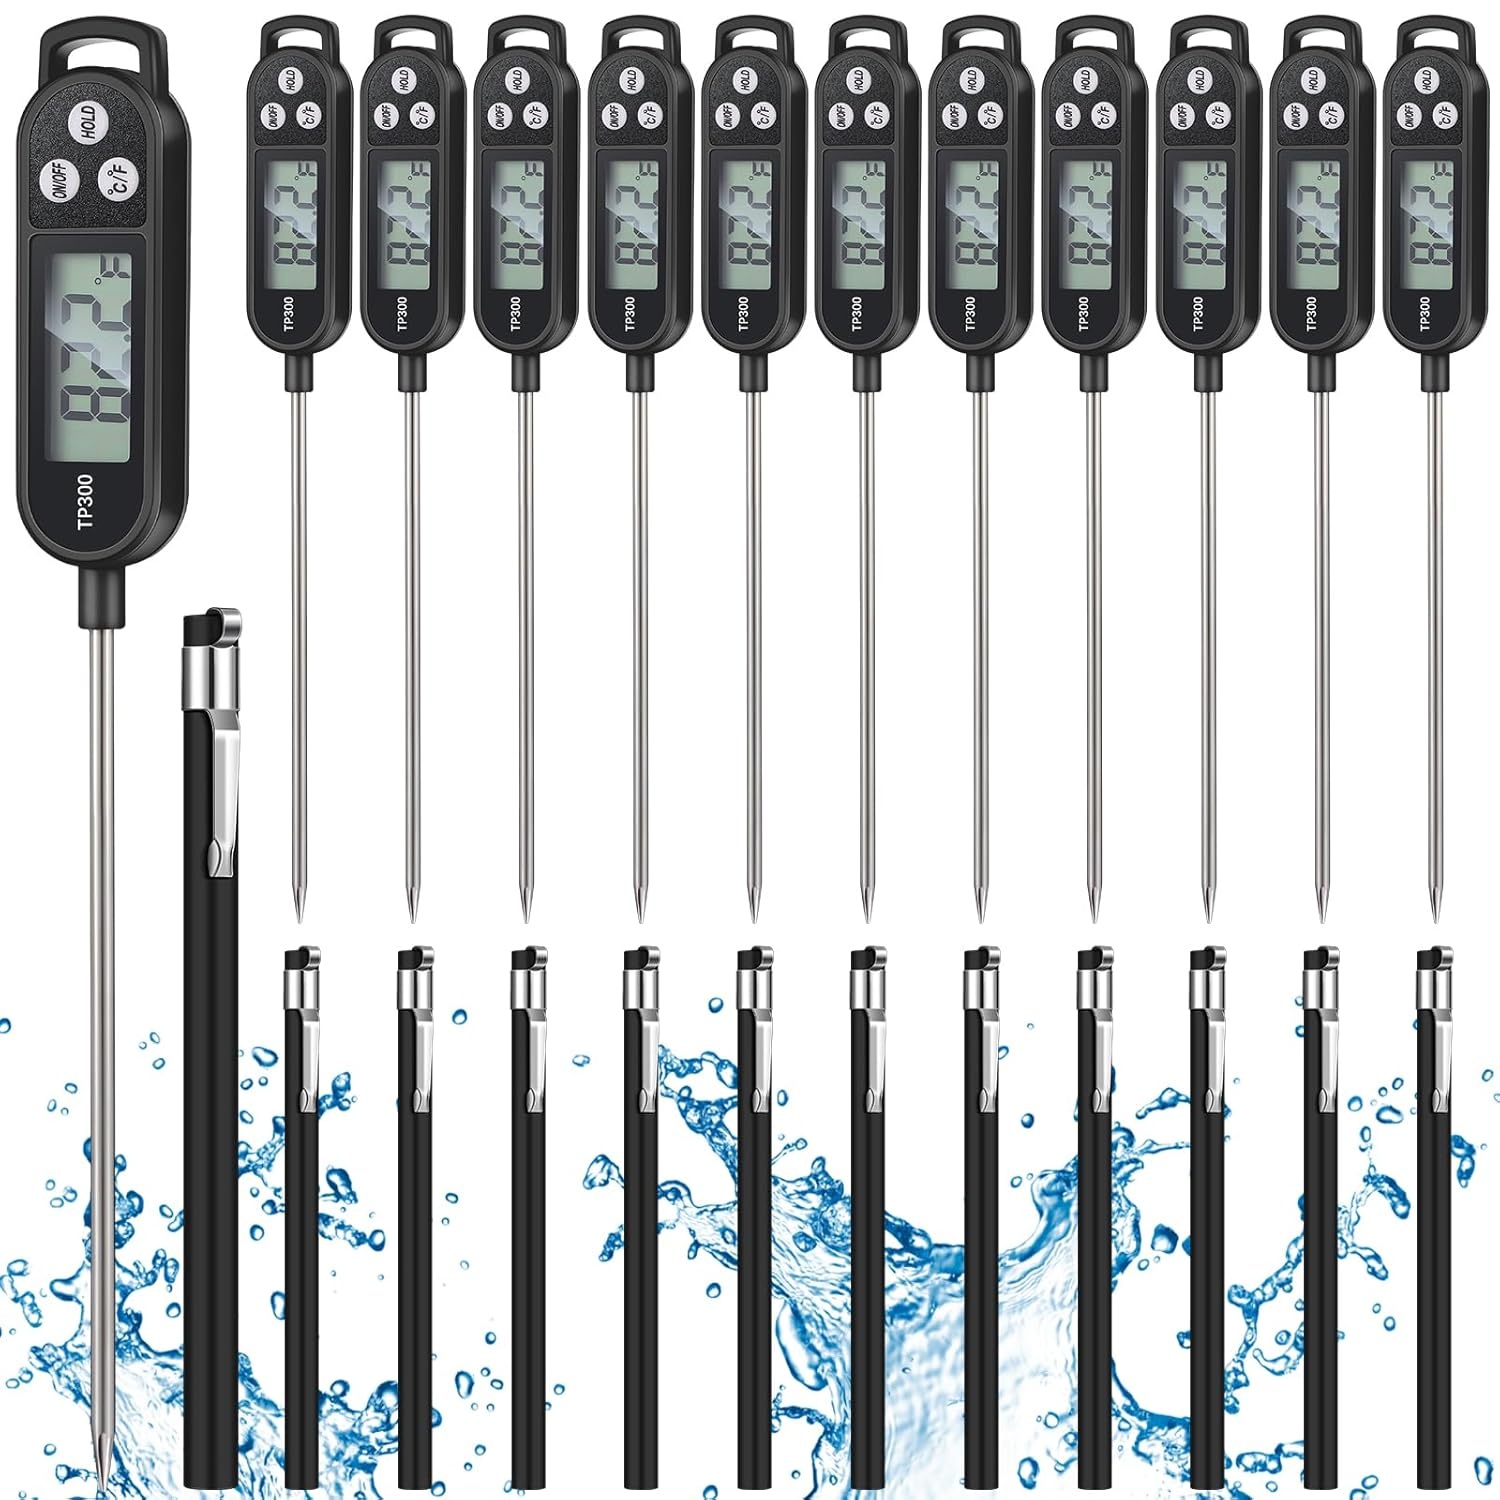
12 Pcs Meat Food Thermometer Food with Probe Water Liquid Instant Read Digital Thermometer Kitchen Cooking Supplies for Cooking BBQ Milk Yogurt (Black)
Brand: Copkim
Overview Brand : Copkim Special Feature : Fast Reading System Color : Black Age Range (Description) : Adult Included Components : 6 food thermometers, 6 protective sleeves Outer Material : Plastic Specification Met : ANSI, ASME, ASTM, CCC, CE, CSA, EMC, ETL, FCC, FDA, FE, HACCP, ISO 13485, ISO 9000, ISO 9001, NIST, NSF, RoHS, UL, WEEE ANSI, ASME, ASTM, CCC, CE, CSA, EMC, ETL, FCC, FDA, FE, HACCP, ISO 13485, ISO 9000, ISO 9001, NIST, NSF, RoHS, UL, WEEE Display Type : Digital Product Care Instructions : Wipe Clean Unit Count : 6.0 Count About this item Rich Content: this package comes with 6 pieces of food thermometers, and 6 pieces of protective sleeves, which are available in classic and vivid colors, rich content and enough quantity to meet your use and replacement needs; You can also share them with your friends Size Information: the kitchen thermometer is about 9.65 x 0.98 inches/ 24.5 x 2.5 cm, and the protective sleeve is about 5 inches/ 12.7 cm, proper size for you to use, suitable for preventing undercooked meat and foodborne illnesses, therefore enhancing food safety in your home Reliable Material: the digital thermometer is made of reliable plastic and stainless steel probe material, safe, sturdy and not easy to break, corrode or rust, which can be applied for a long time; Its clear field of view combined with the temperature indicator allows you to easily read the temperature Instant and Accurate Reading: the thermometer for food is designed for ease of use, suitable for measuring temperatures for cooking, or other applications, these thermometers offer simplicity and practicality Wide Usages: the digital thermometer for food can be applied to different occasions, suitable for barbecuing, frying pans, meat preparation, soup making, frying, candy making, icing, milk heating, and more, which can help you control the temperature precisely
Category: Home & Garden > Kitchen & Dining > Kitchen Tools & Utensils > Cooking Thermometers > Instant-Read Thermometers